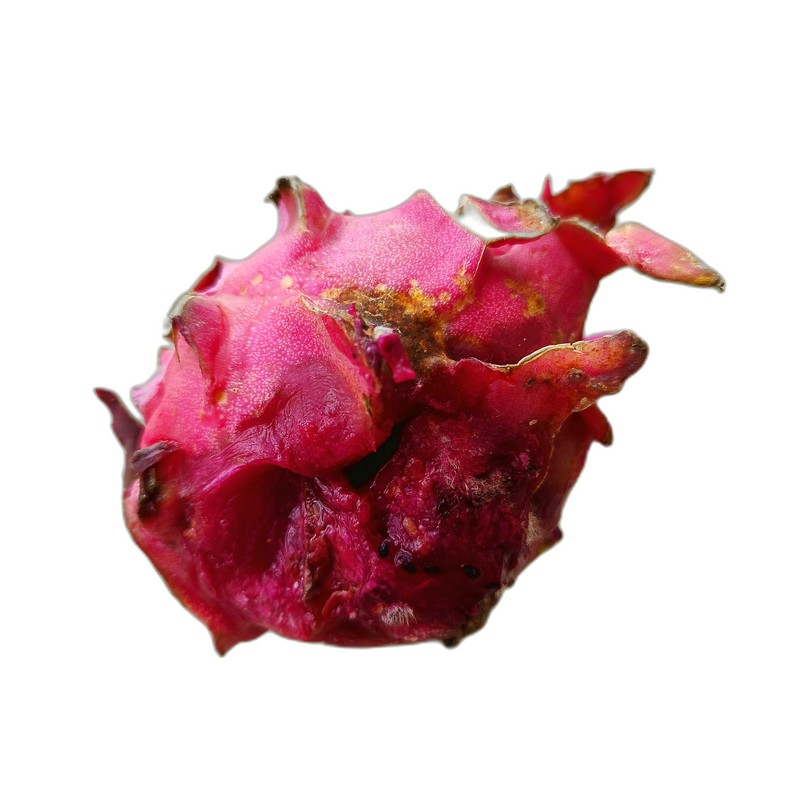
Label: Defect Dragon Fruit